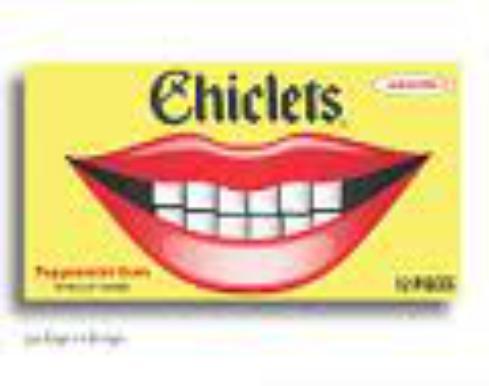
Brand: Chiclets
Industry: Food